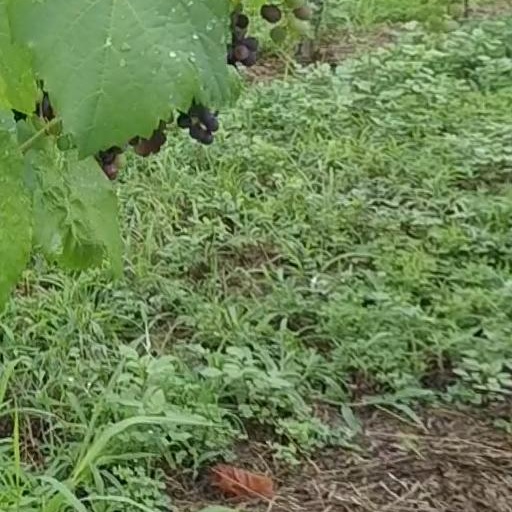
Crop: grape